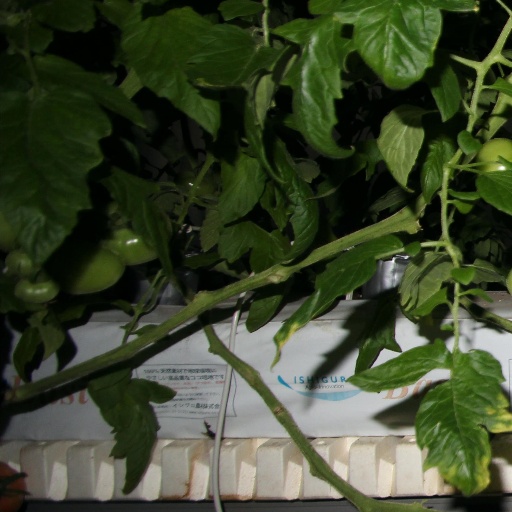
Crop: tomato